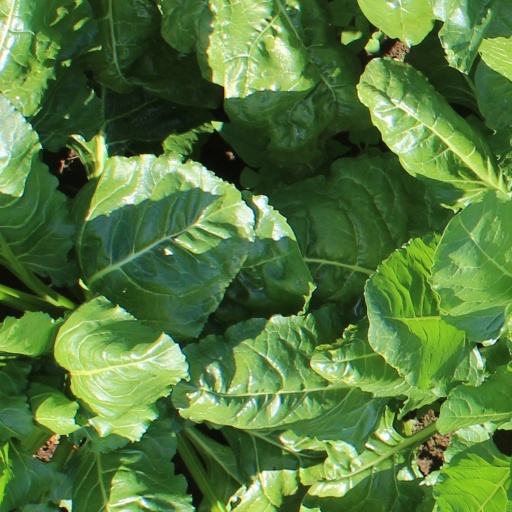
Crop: sugar beet